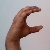
The image shows a hand gesture representing the letter 'C' in Indian Sign Language.